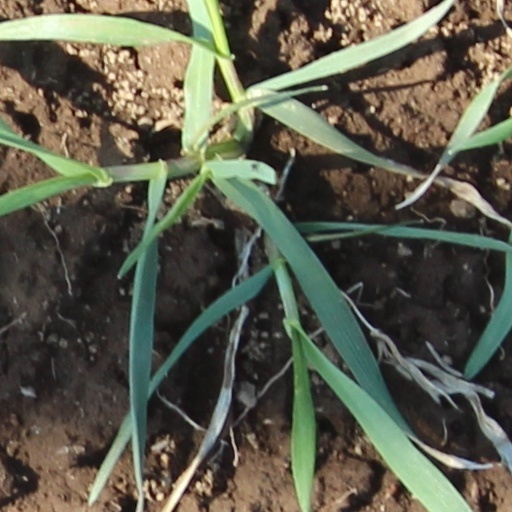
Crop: wheat